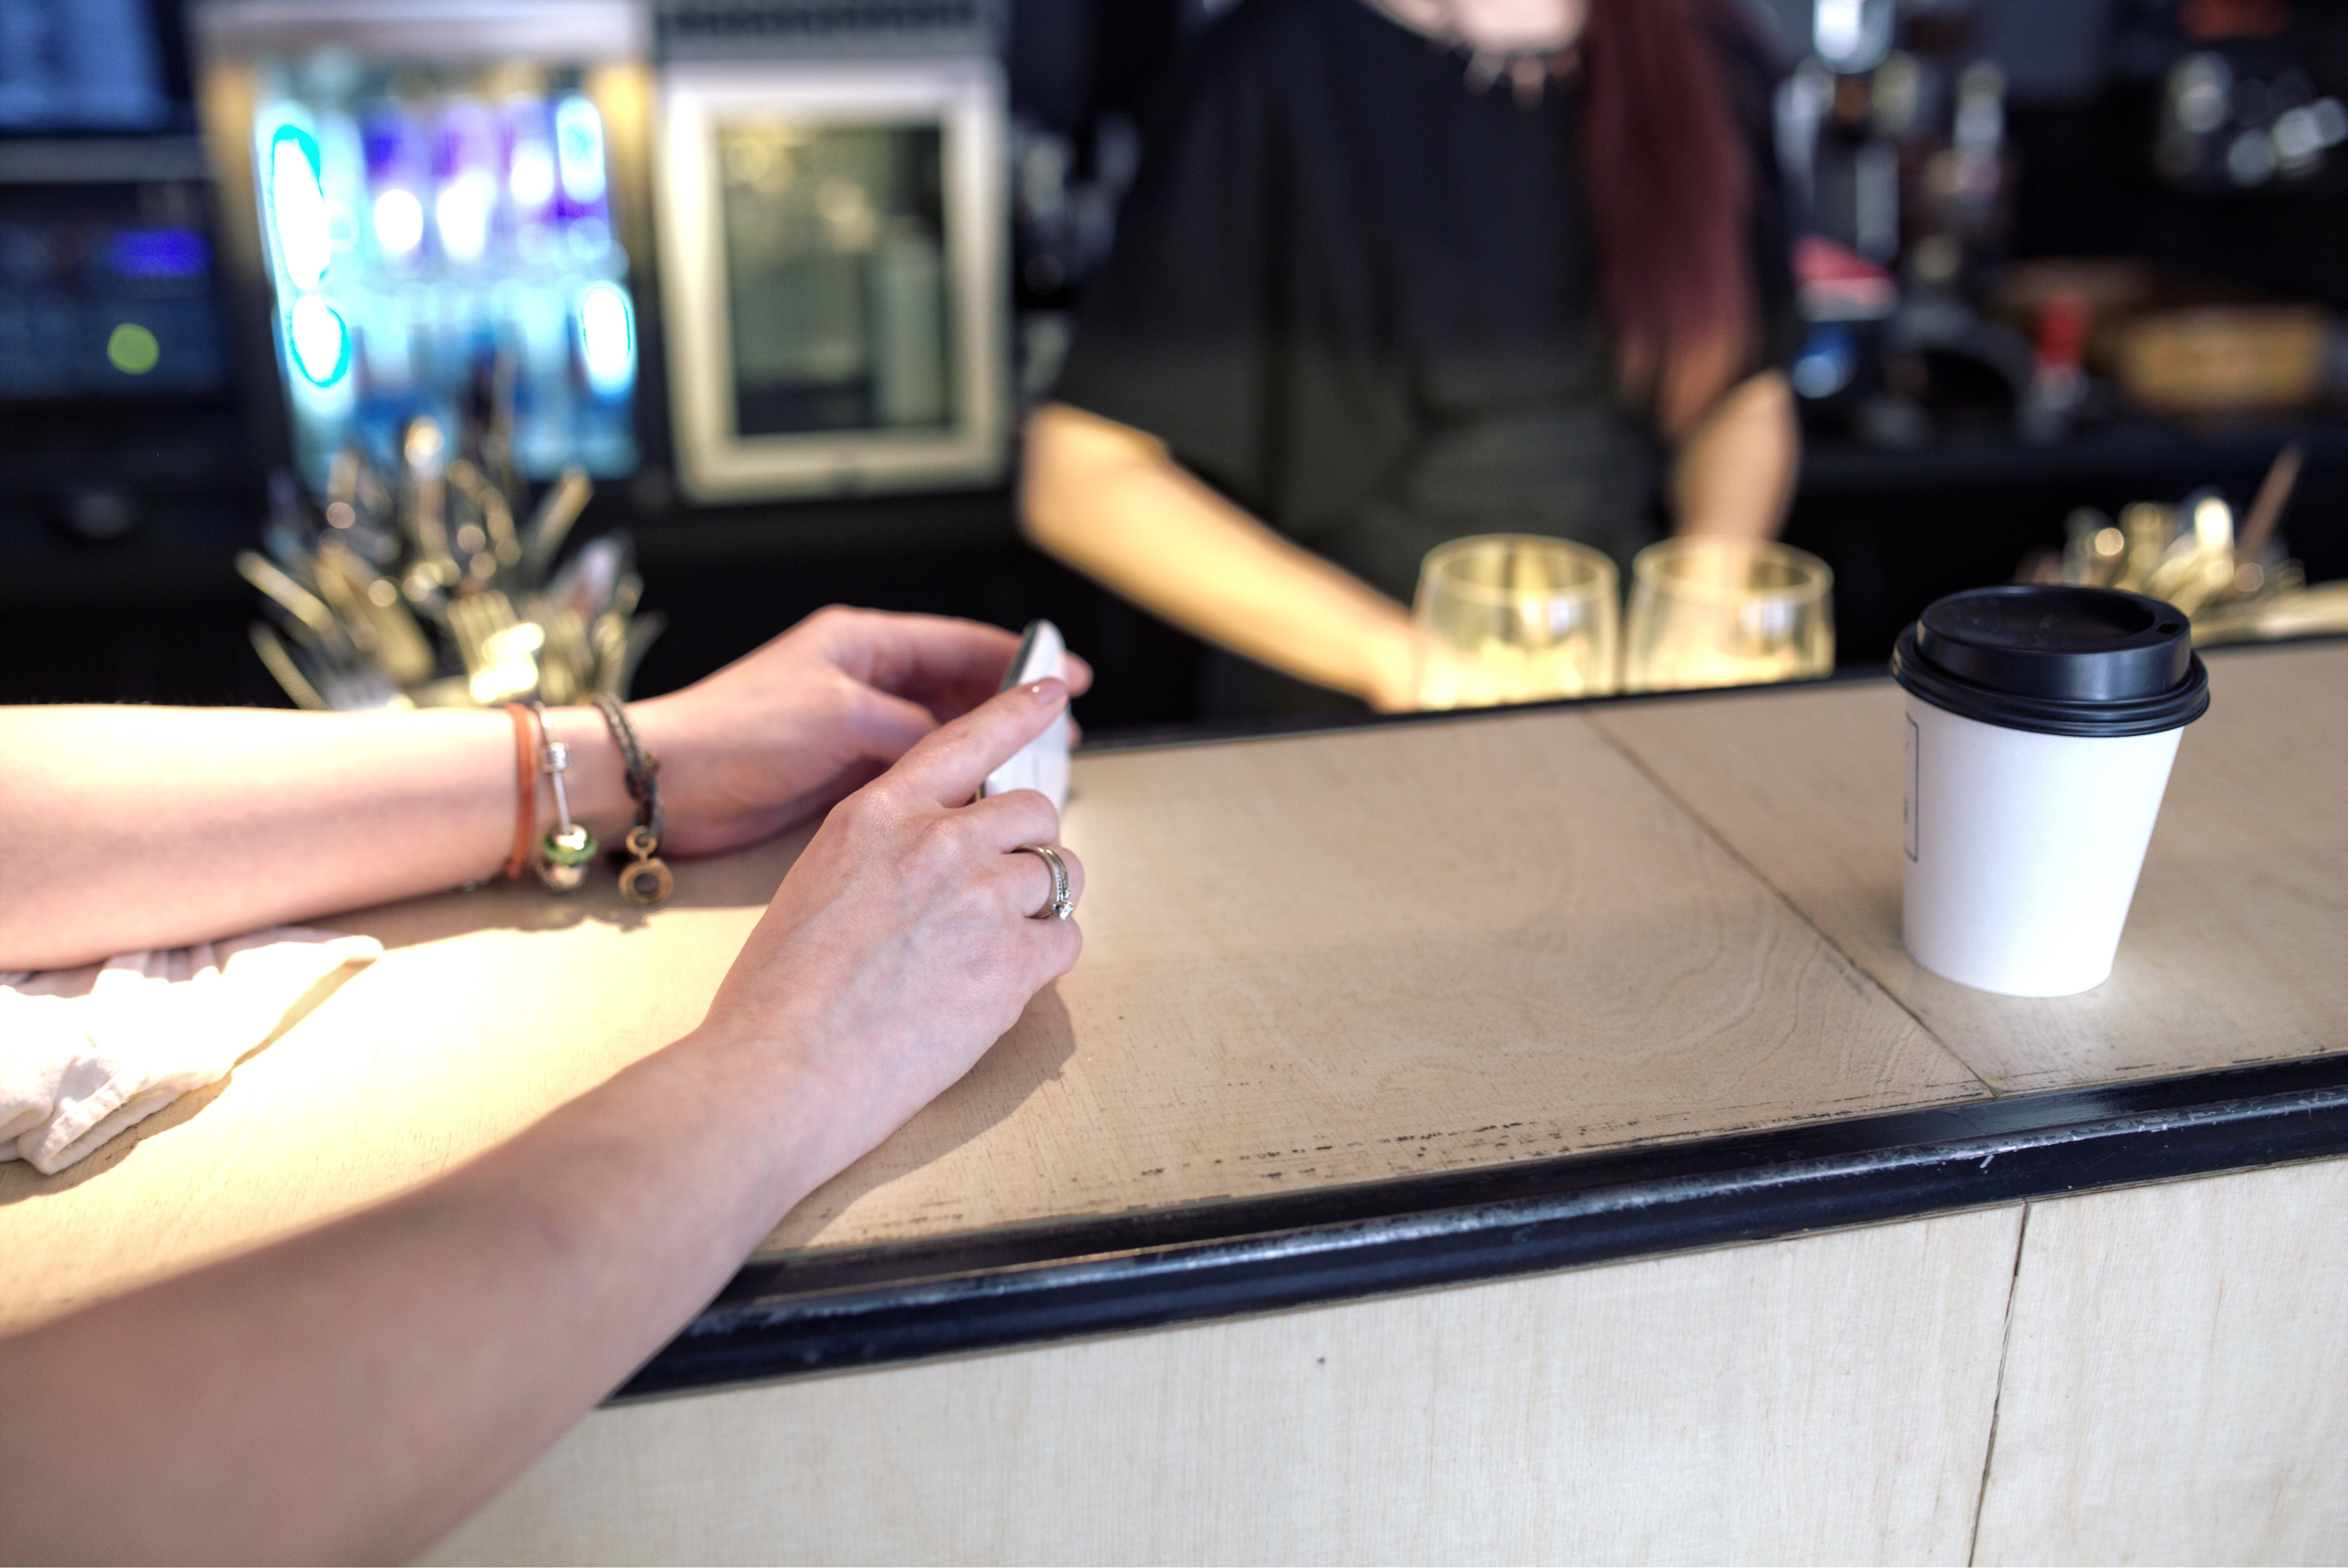
smartphone, hand, bar, cup, phone, cell phone, design, hands, taking, sense